TU10 diesel locomotive

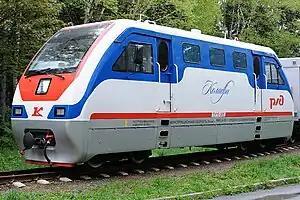
TU10-005 of the Children's Railway Sakhalin

The TU10 locomotives (Russian TУ10) of the Russian Railways (RŽD) are narrow gauge diesel locomotives intended for children's railways.